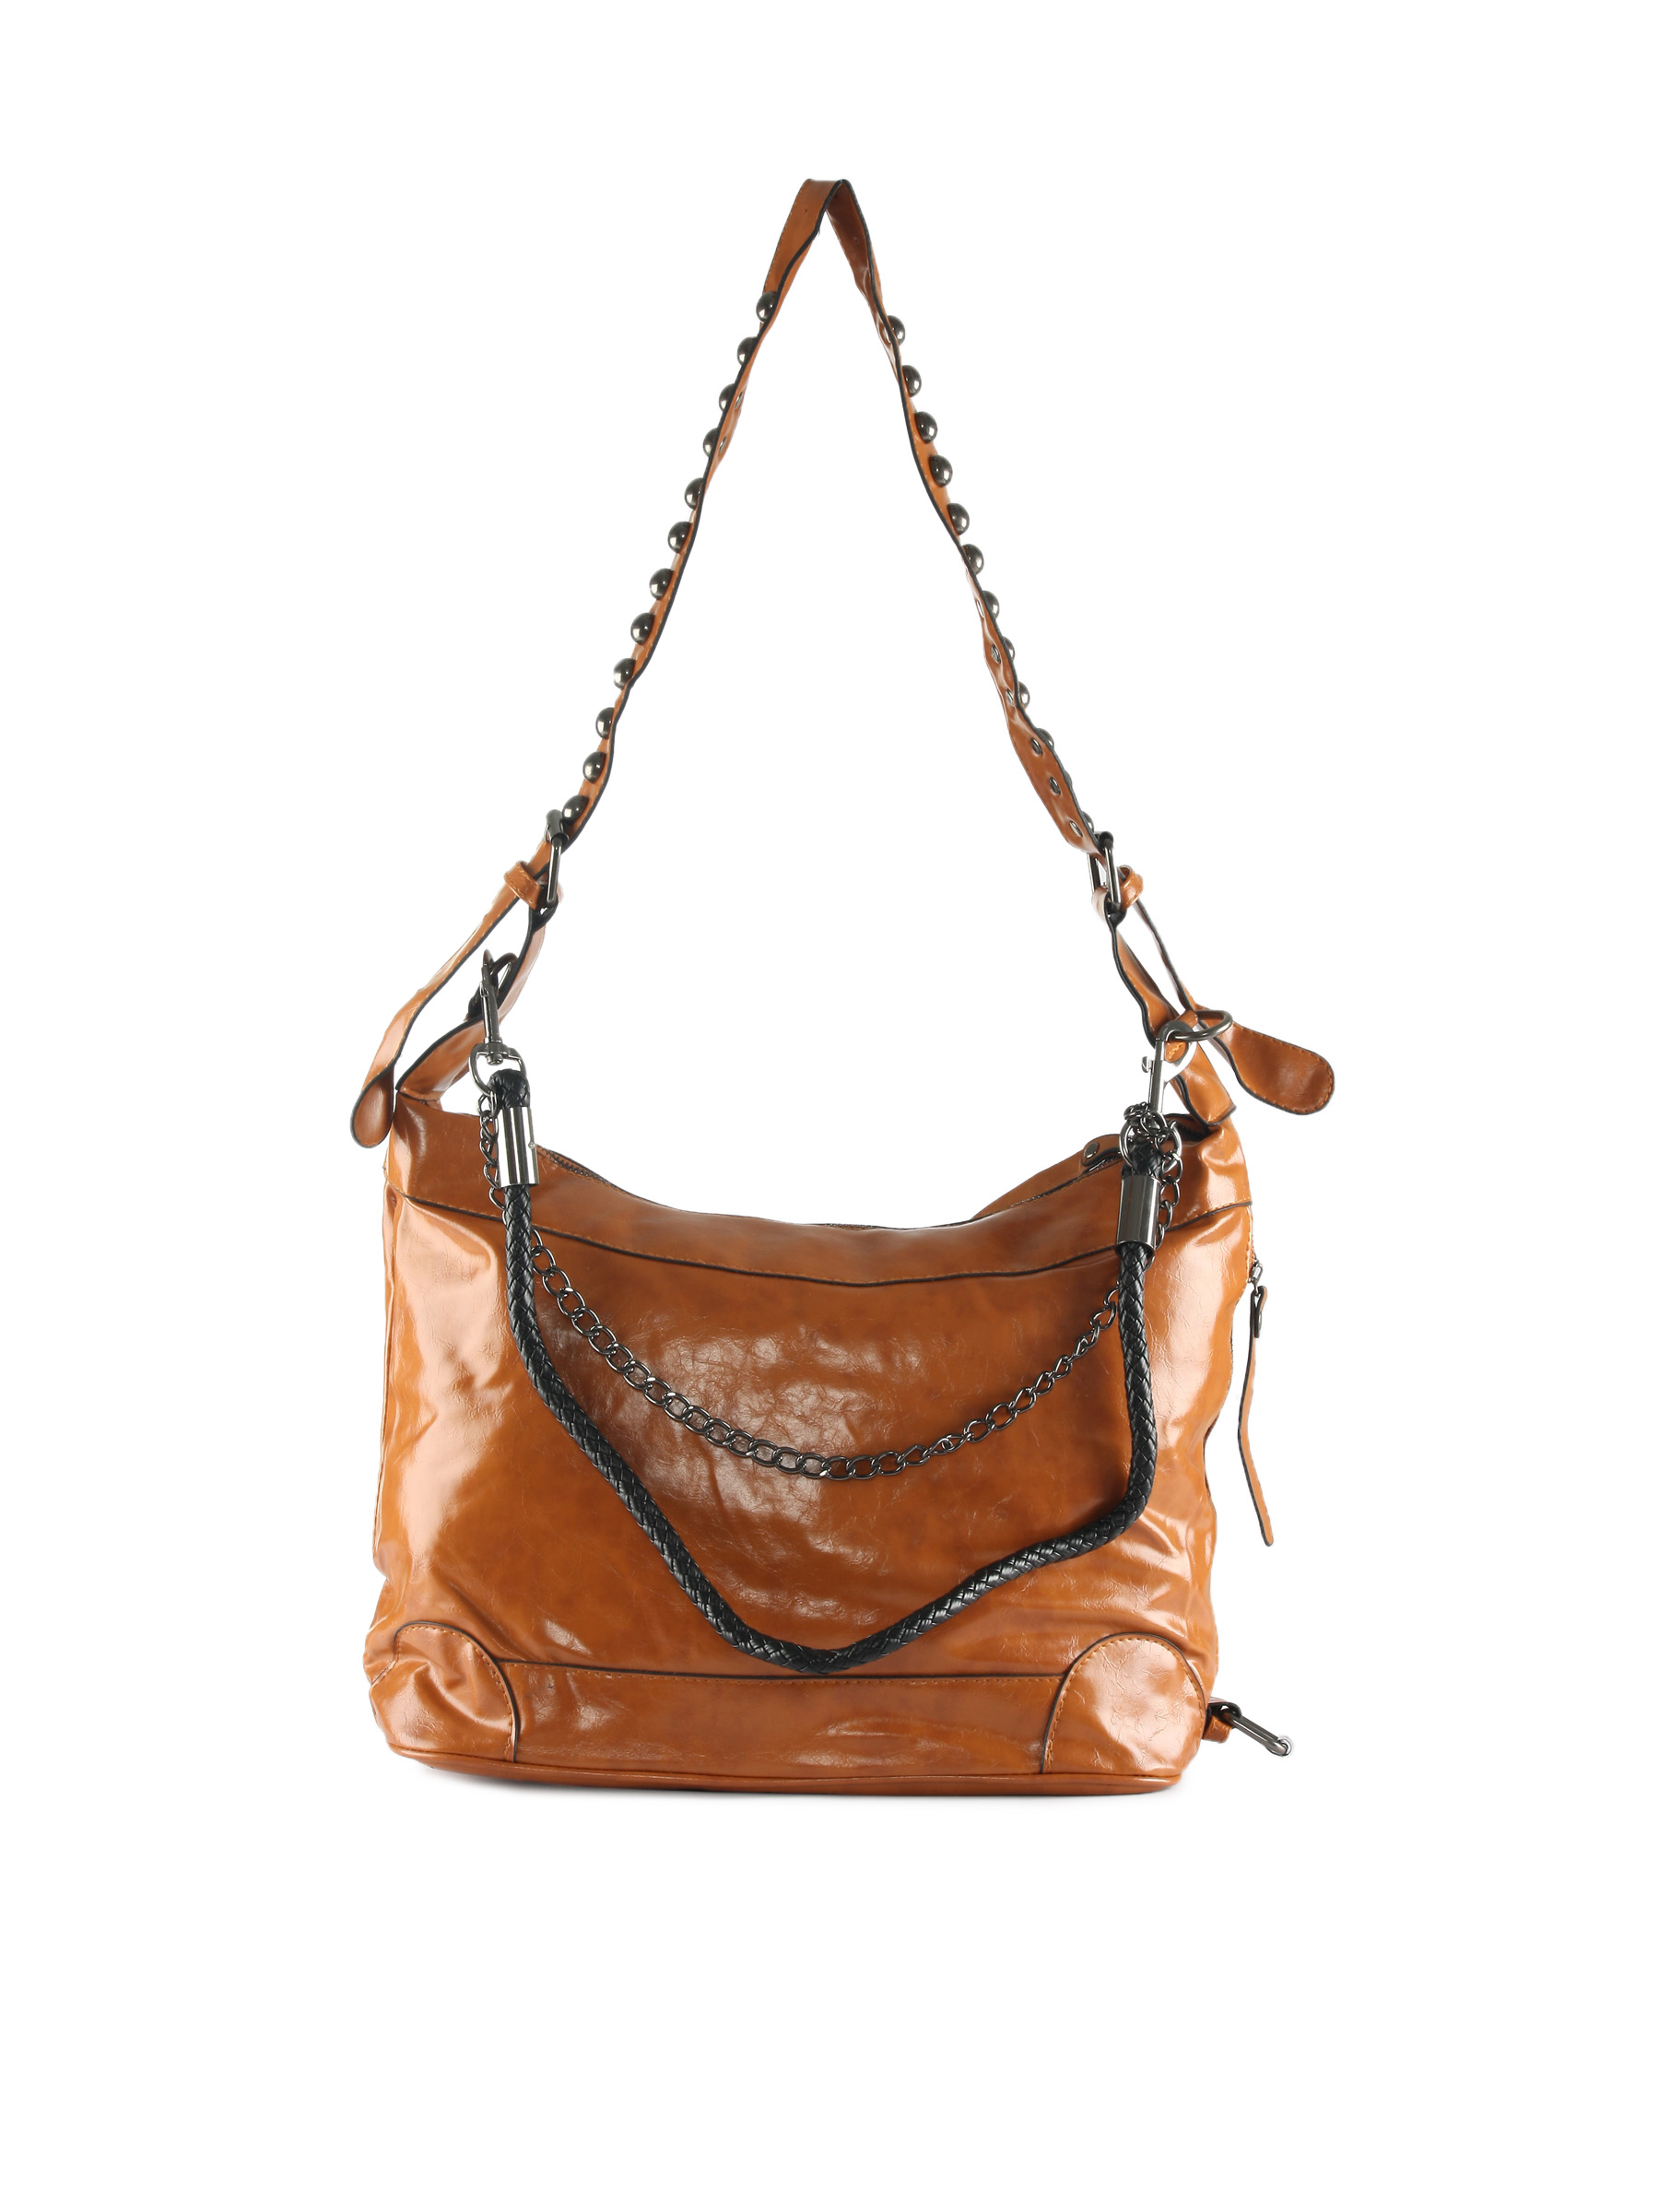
Kiara Women Classic Brown Handbag
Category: Accessories / Bags / Handbags
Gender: Women
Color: Brown
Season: Winter 2015
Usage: Casual